Ludwig Hartmann (composer)

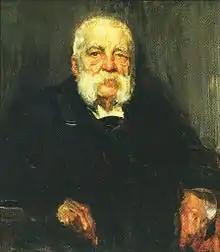
Robert Sterl: Ludwig Hartmann (1908), Dresden City Art Gallery

Friedrich Wilhelm Ludwig Hartmann (3 August 1836 – 14 February 1910) was a German composer and music critic.